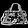
Label: Bag